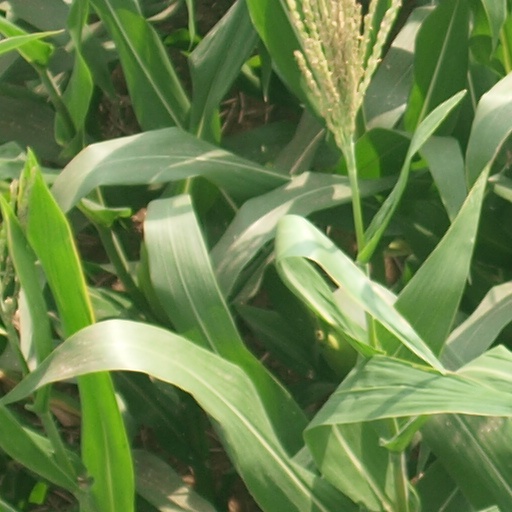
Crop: maize; corn